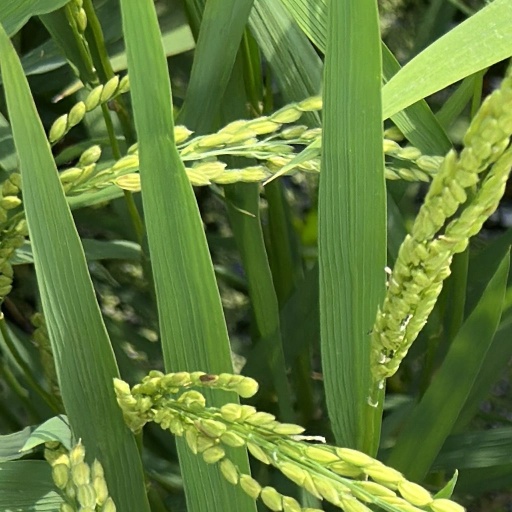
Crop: rice